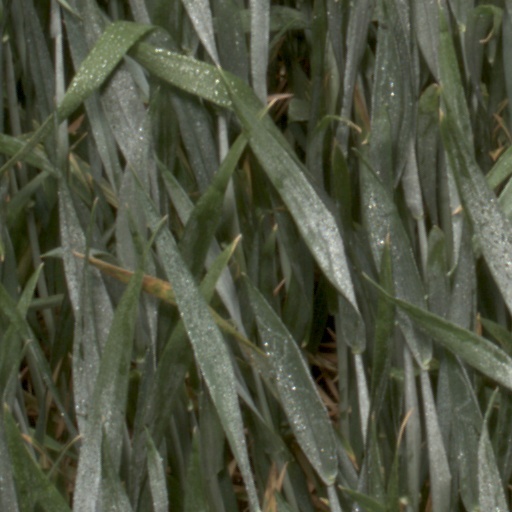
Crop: wheat